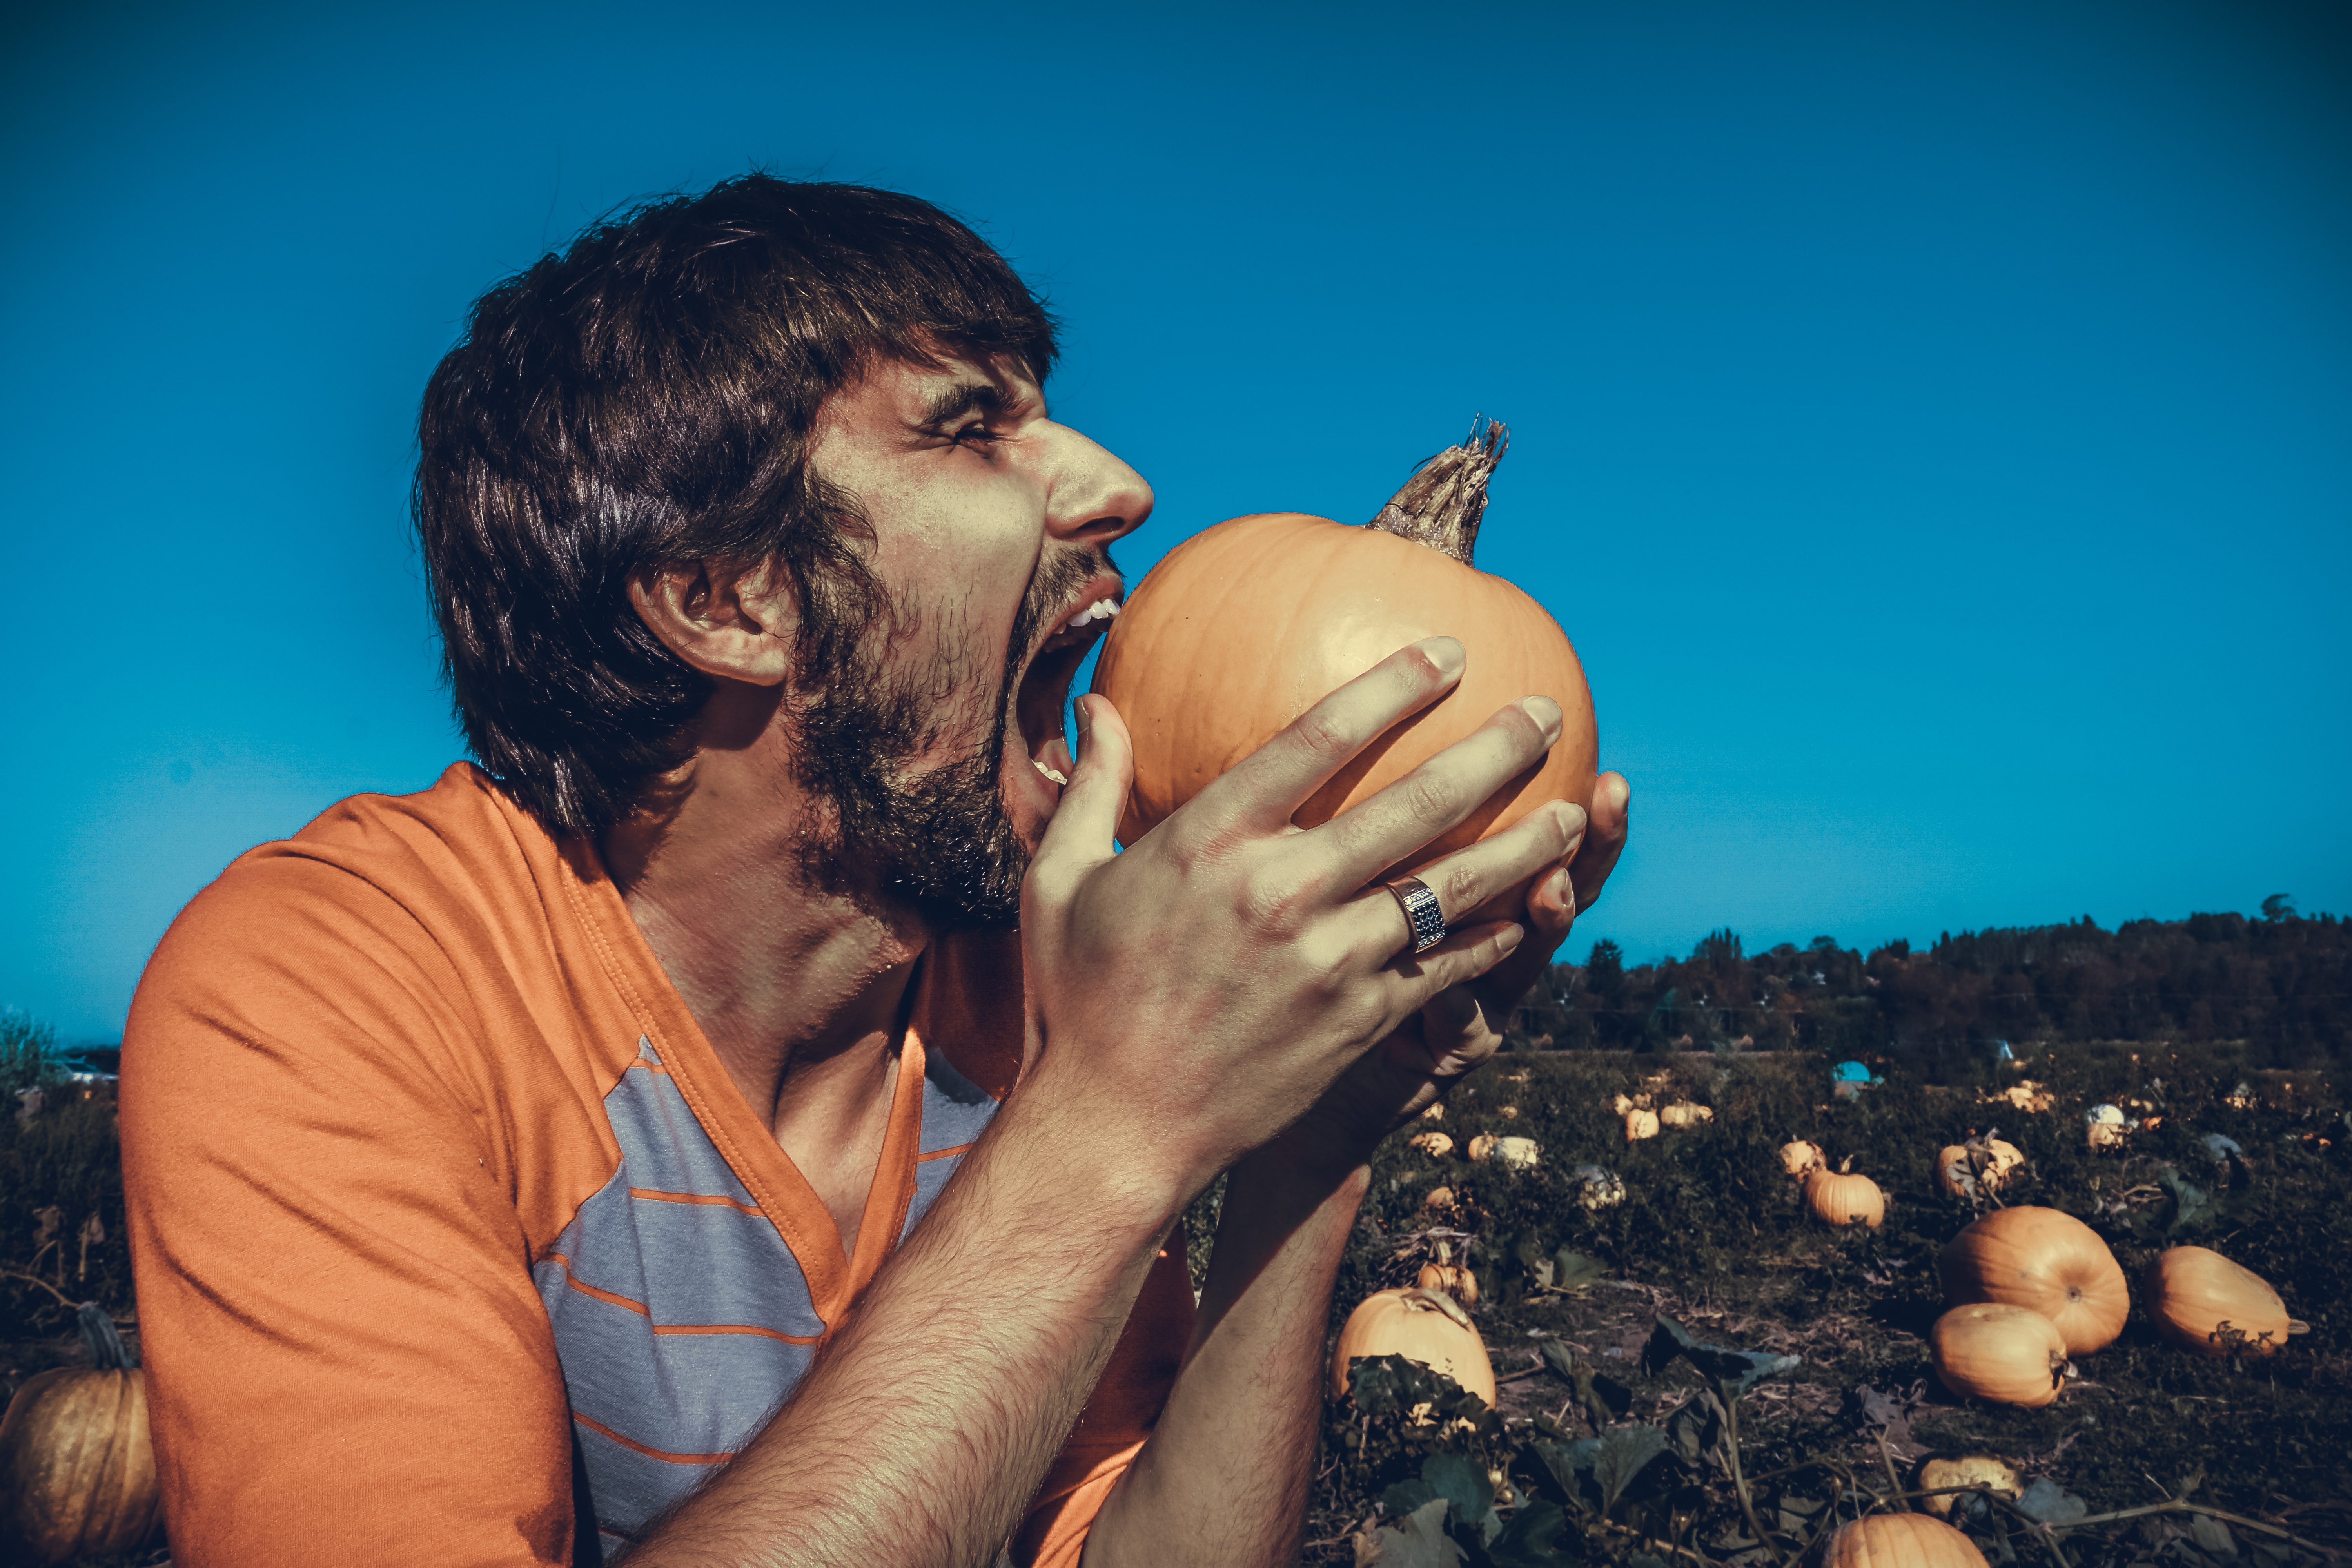
hand, man, landscape, nature, grass, person, sky, field, farm, photography, fall, country, male, leg, model, green, autumn, pumpkin, blue, season, human body, thanksgiving, face, eating, fun, happy, hands, singing, expression, emotion, hungry, biting, interaction, farm landscape, farm field, sense, human action